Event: Nepal Earthquake
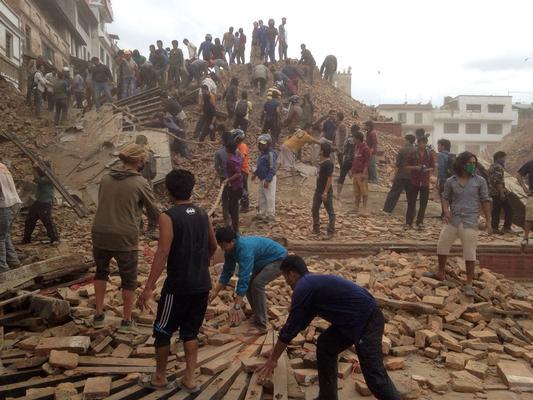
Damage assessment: damage